Thiriel

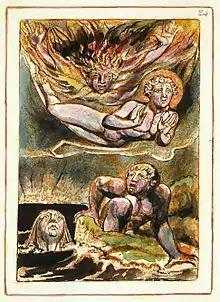
The birth of the four sons of Urizen, depicted in The Book of Urizen. Copy G, collection the Library of Congress. Thiriel appears in the center with a halo about his head

In the mythological writings of William Blake, Thiriel is the first son of Urizen. There is a possible confusion with "Tiriel", the protagonist of the first prophetic book, of that name.